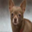
Label: dog